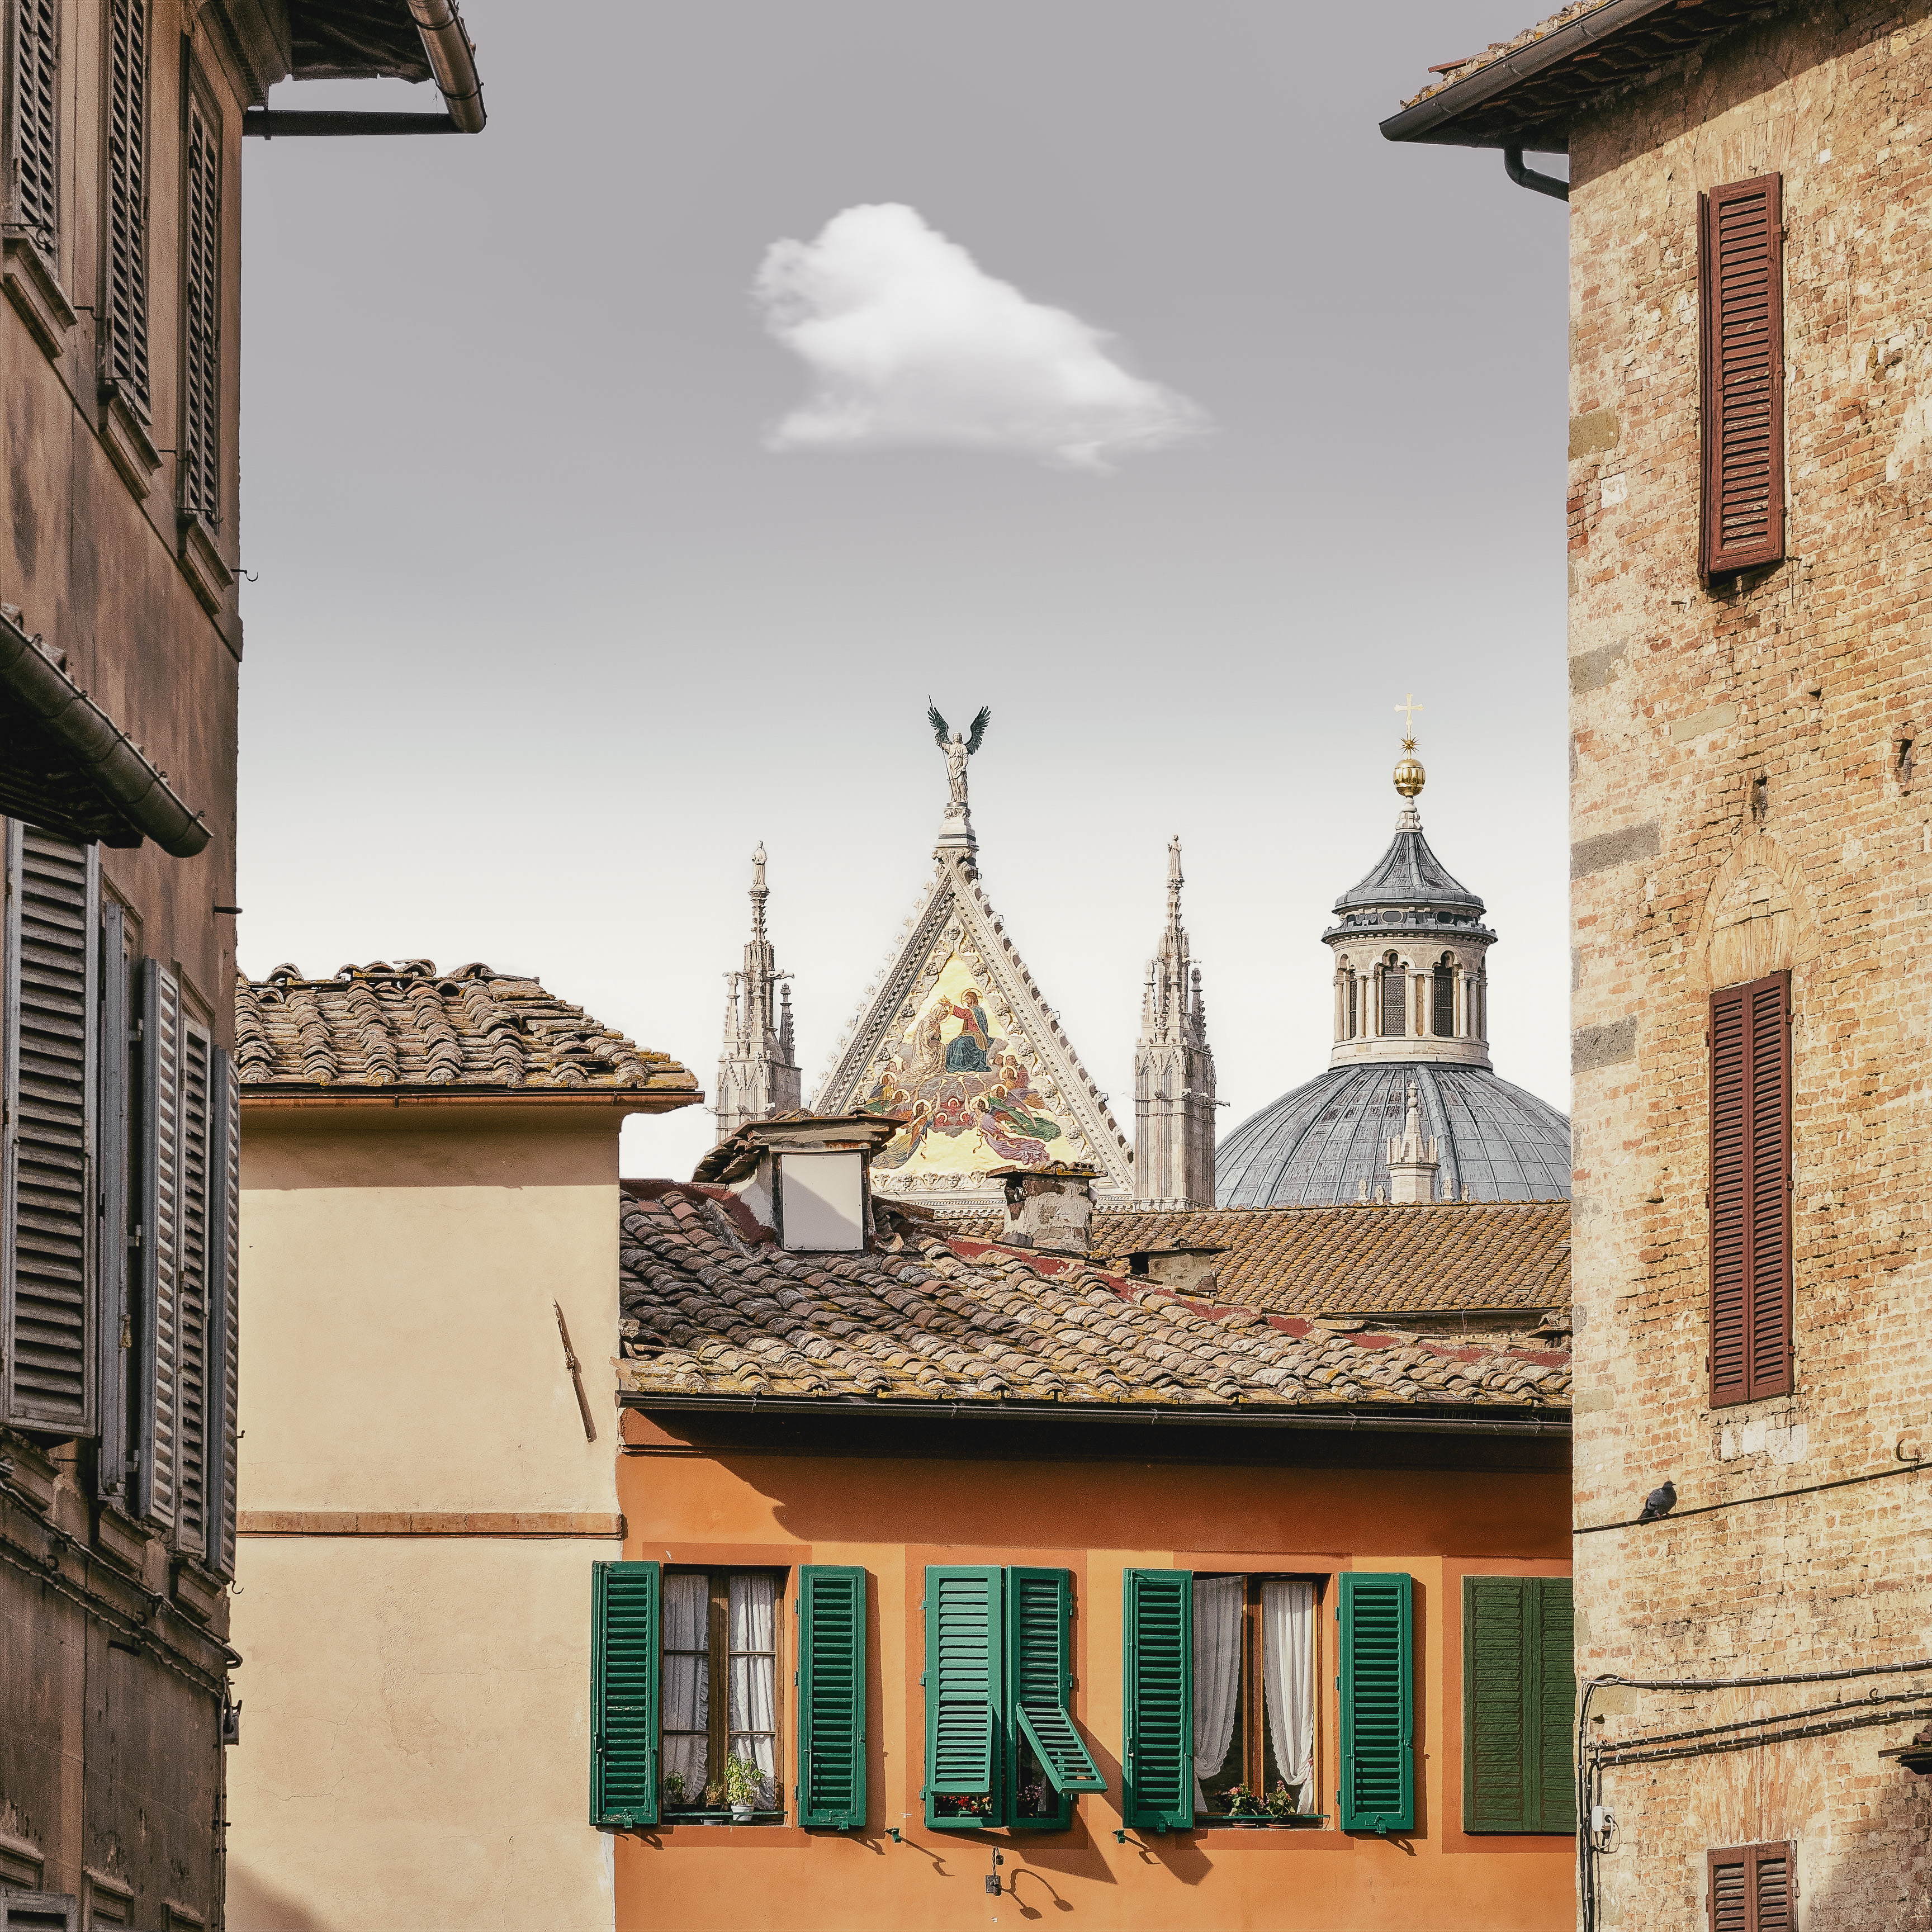
cloud, architecture, house, window, town, building, wall, travel, tower, landmark, italy, facade, church, cathedral, chapel, tourism, place of worship, bell tower, windows, houses, monastery, history, it, toscana, siena, windowshutter, ancient history